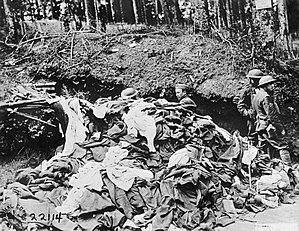
Frapelle est une commune française située dans le département des Vosges, en région Grand Est.